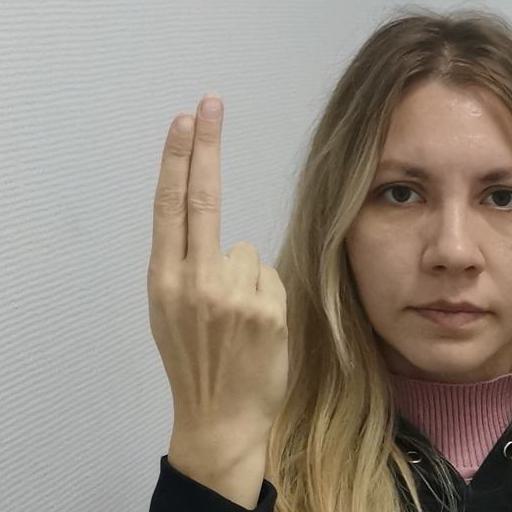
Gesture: two_up_inverted